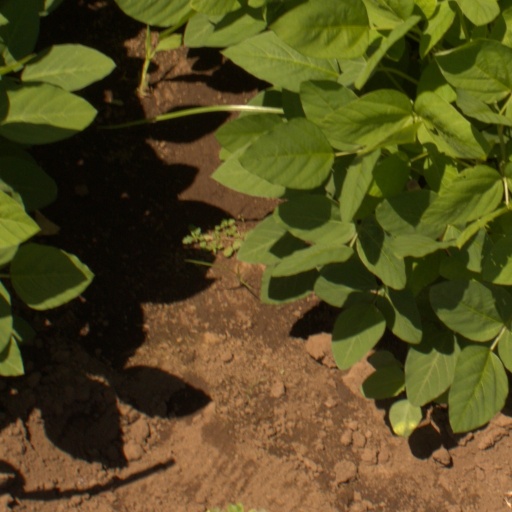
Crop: soybean